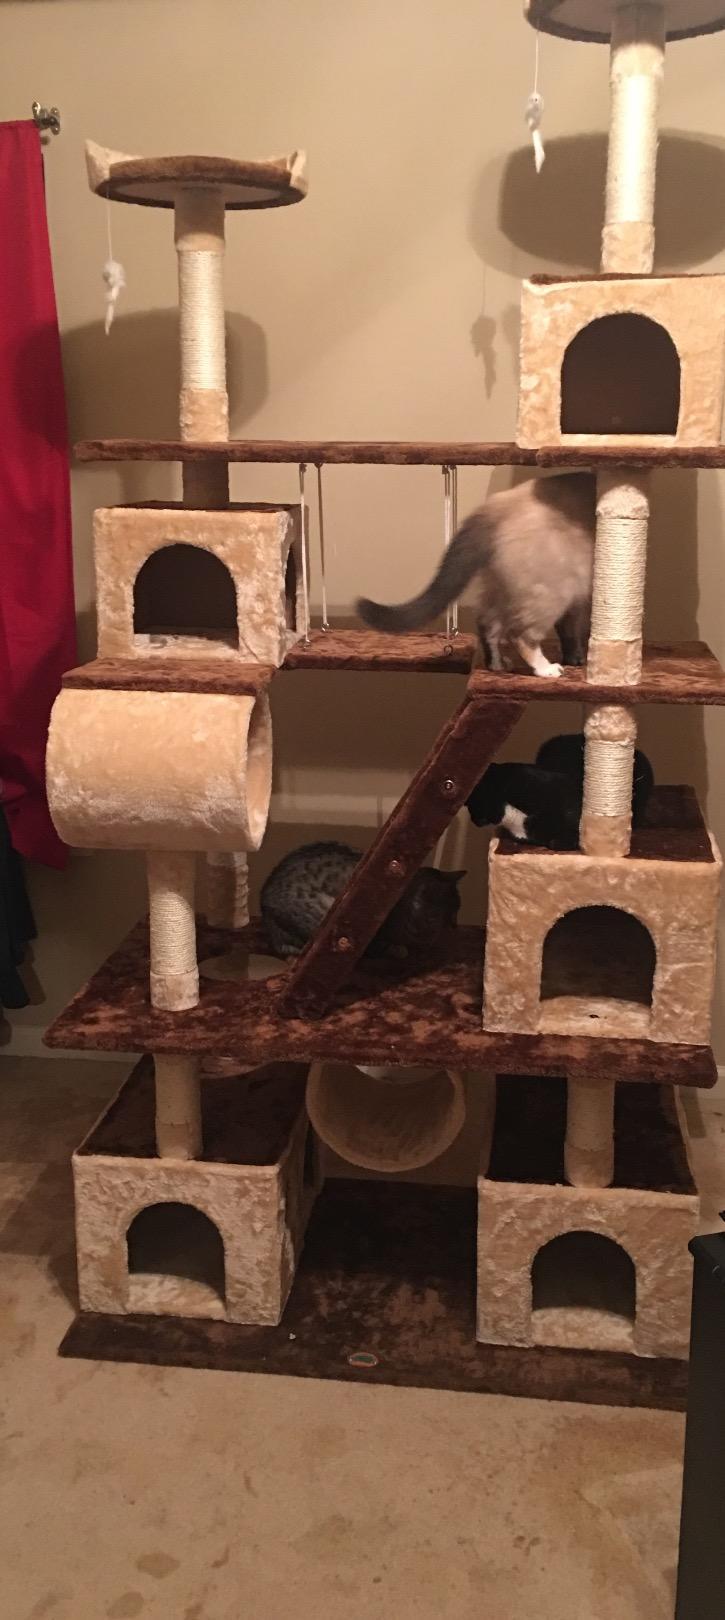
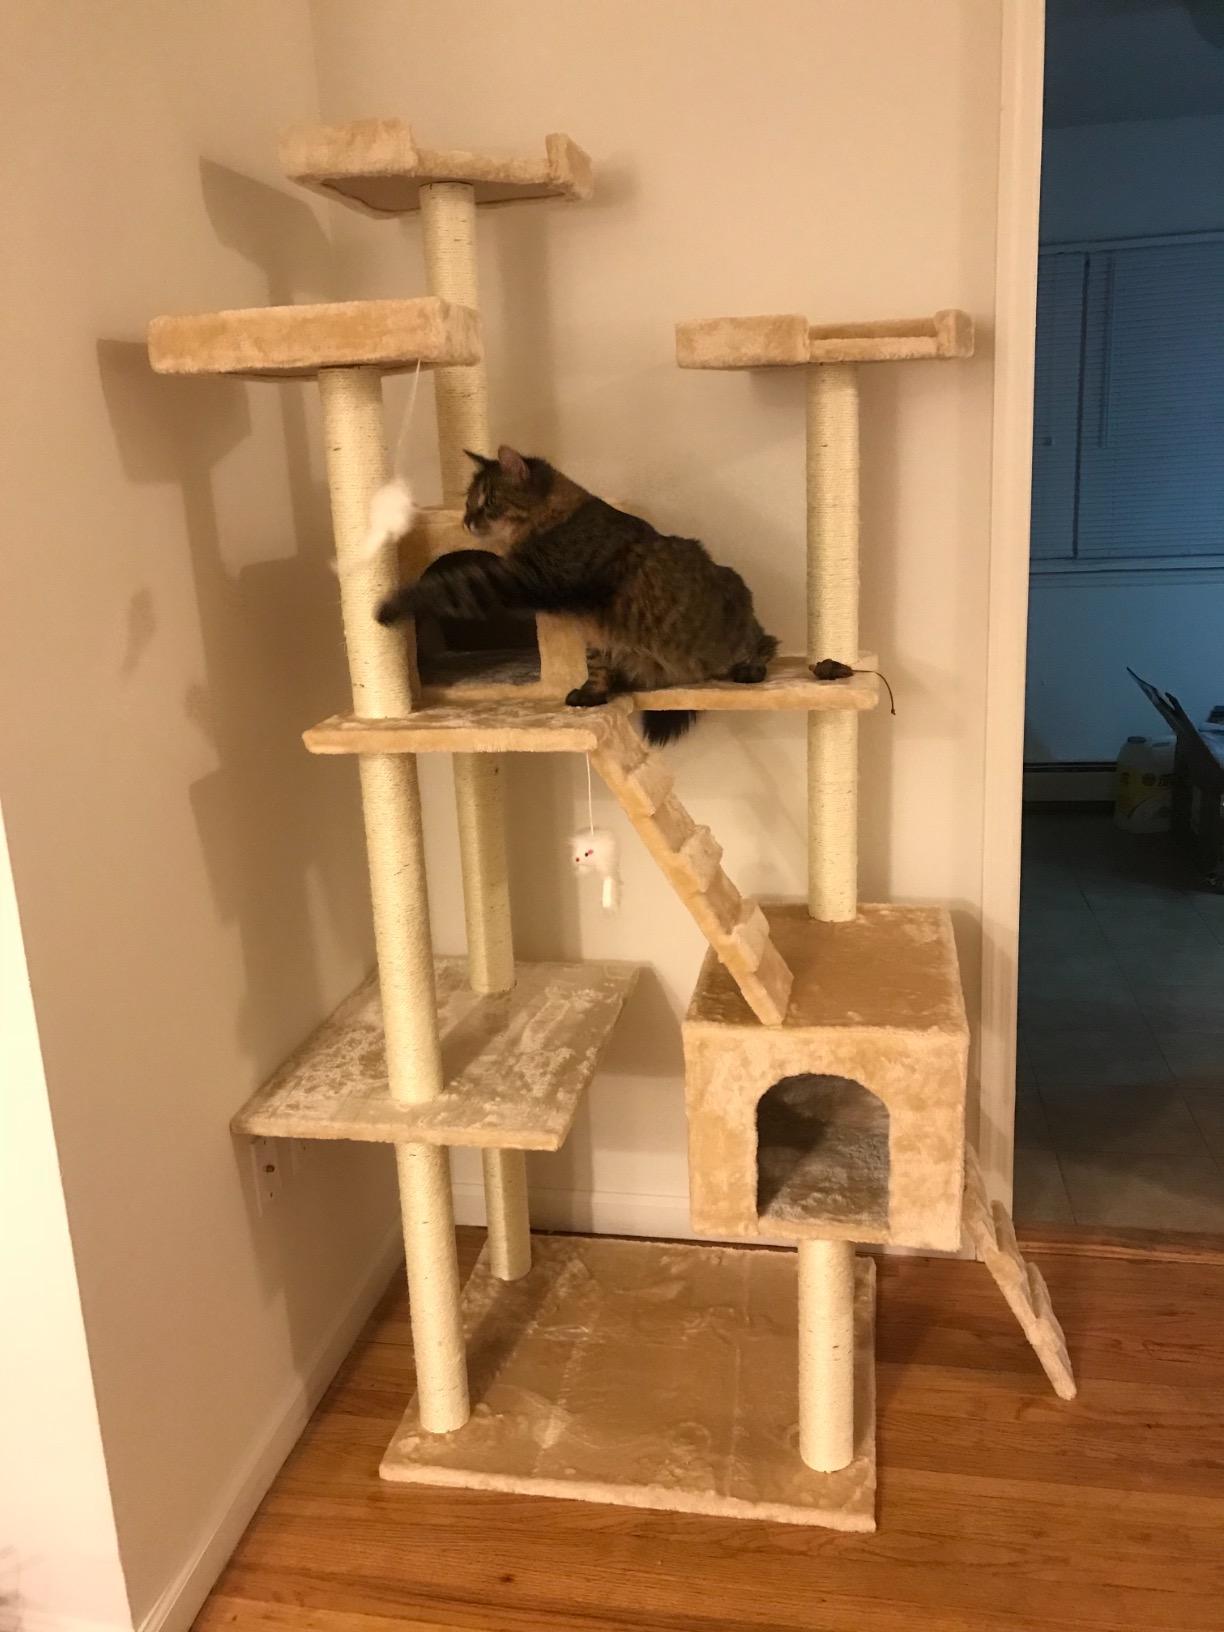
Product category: items_cat tree
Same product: no